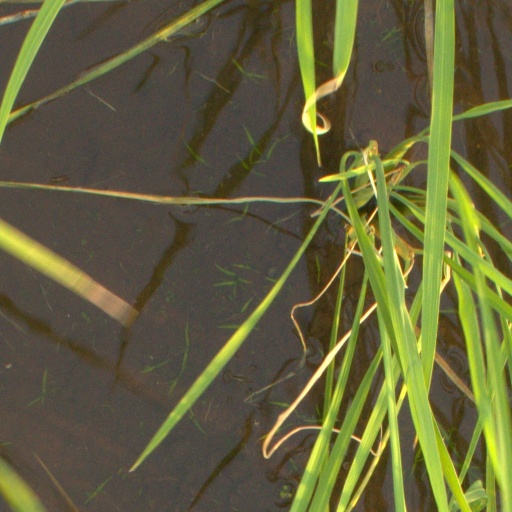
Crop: rice